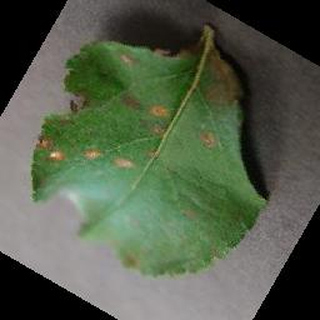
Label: apple_cedar_apple_rust